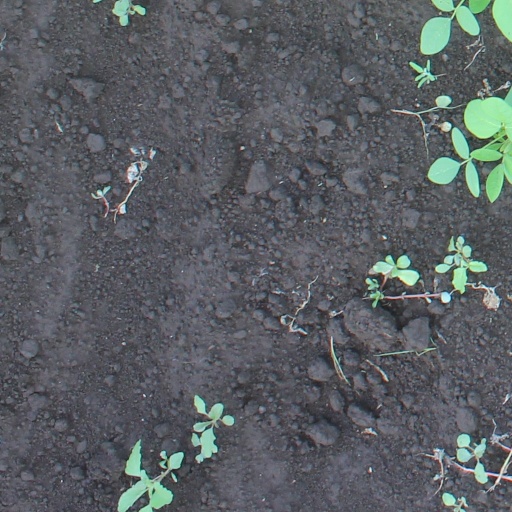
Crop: soybean